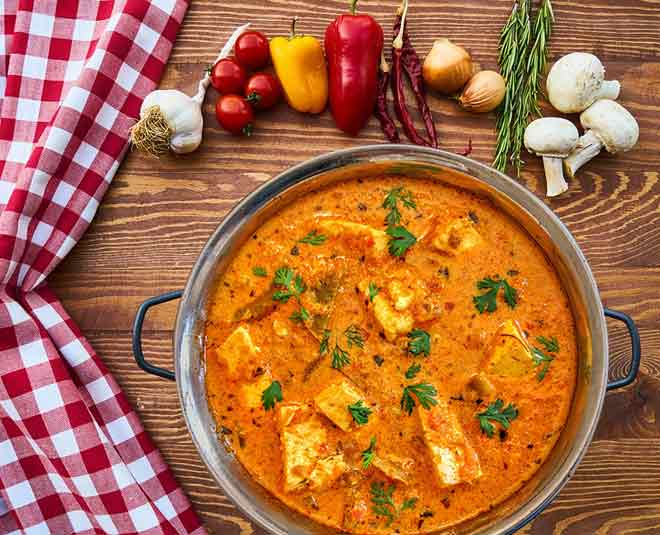
Dish: kadai_paneer